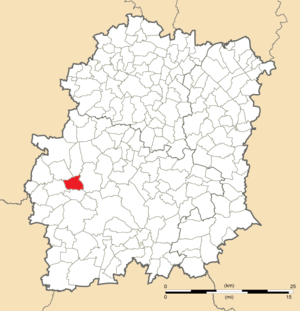
Carte de position de La Forêt-le-Roi en Essonne (91)
La Forêt-le-Roi est une commune française située à quarante-huit kilomètres au sud-ouest de Paris dans le département de l'Essonne en région Île-de-France.